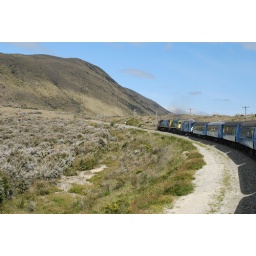
Amazing cross country train ride in NZ